Millettia laurentii

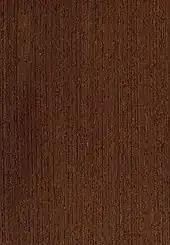
Quartersawn surface

Millettia laurentii is a legume tree from Africa and is native to the Republic of Congo, the Democratic Republic of Congo, Cameroon, Gabon and Equatorial Guinea. The species is listed as "endangered" in the IUCN Red List, principally due to the destruction of its habitat and over-exploitation for timber. Wenge, a dark coloured wood, is the product of "Millettia laurentii". Other names sometimes used for wenge include faux ebony, dikela, mibotu, bokonge, and awong. The wood's distinctive colour is standardised as a "wenge" colour in many systems.